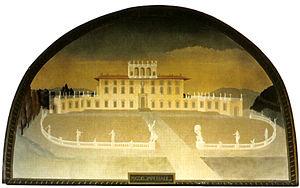
La Villa di Poggio Imperiale est un palais néo-classique florentin situé sur la magnifique colline d'Arcetri. Il a été déclaré Patrimoine mondial de l'Unesco en même temps que douze autres villas des Médicis le 23 juin 2013. Il ne renferme pas seulement de considérables trésors artistiques dans un dédale de salles toutes plus belles les unes que les autres, mais c'est aussi le siège de l'Educandato Statale della Santissima Annunziata depuis cent-cinquante ans.